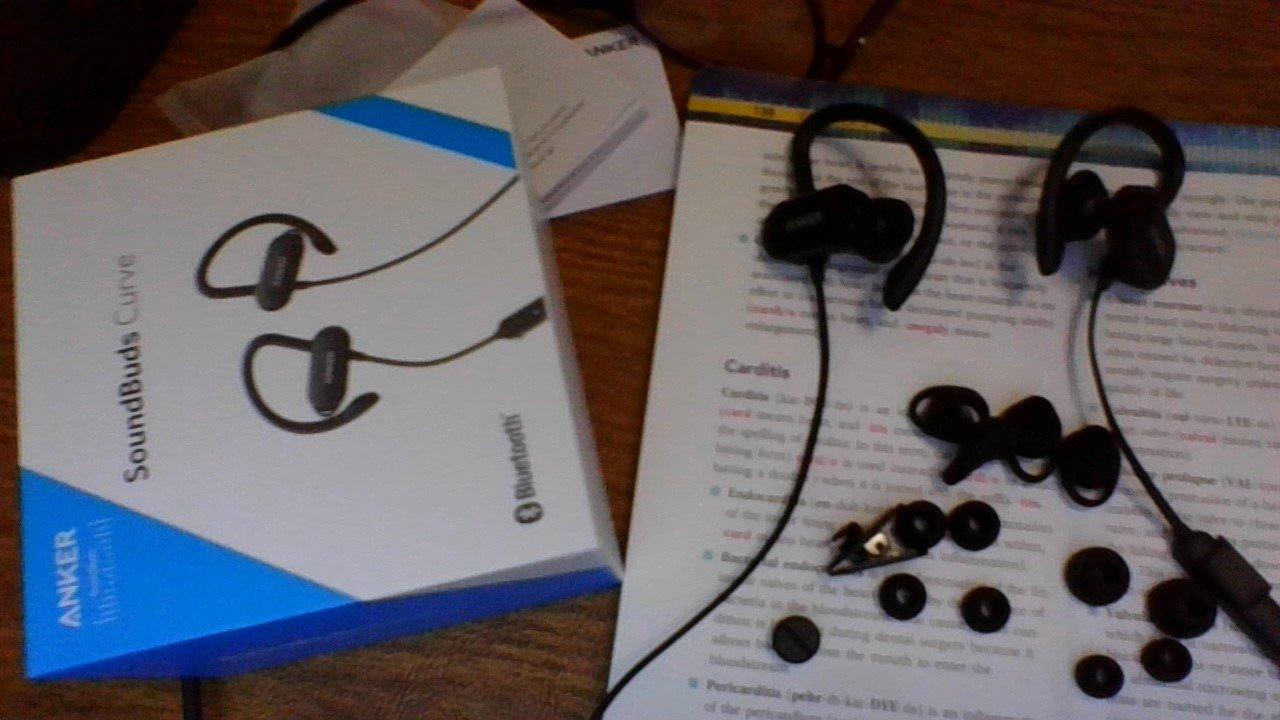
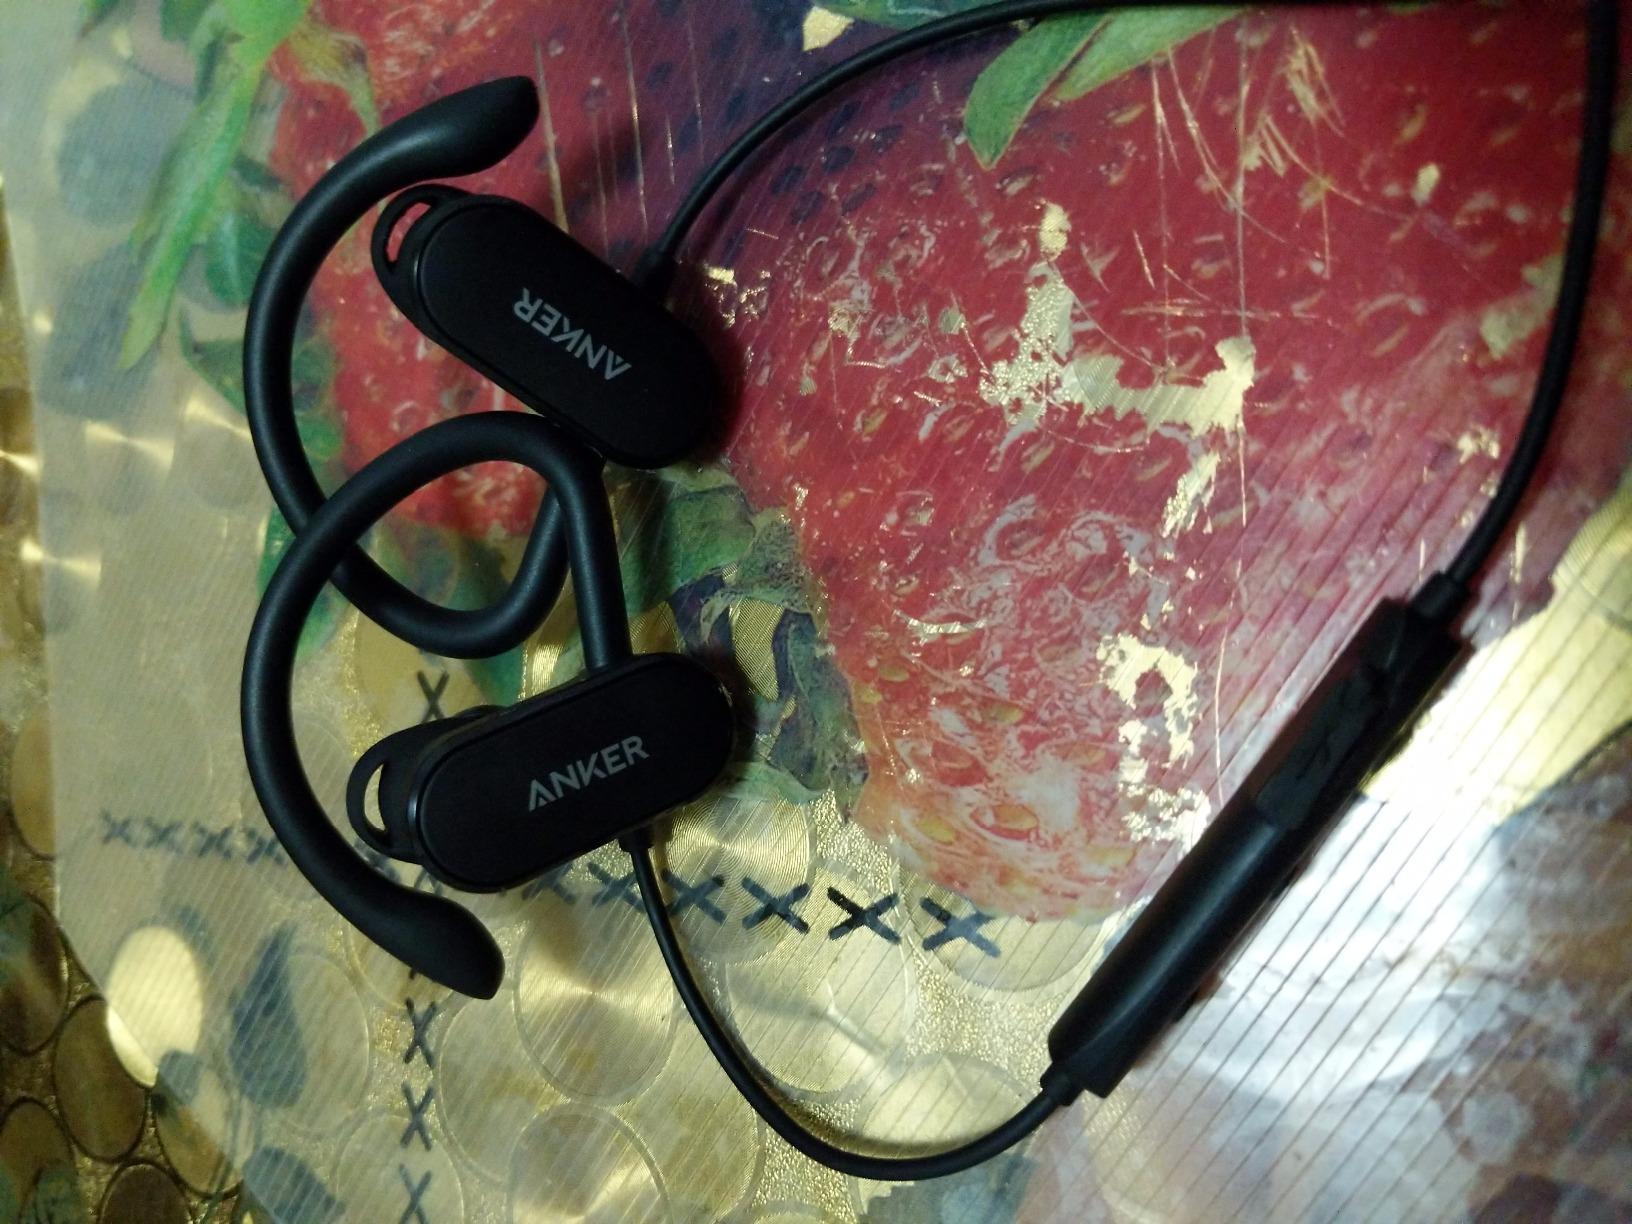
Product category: headphones
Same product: yes